Bob Graham Center for Public Service

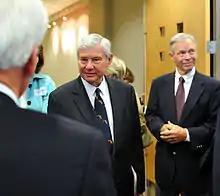
Bob Graham (center), with Buddy MacKay (right) at the dedication ceremony of Pugh Hall, home of the Graham Center

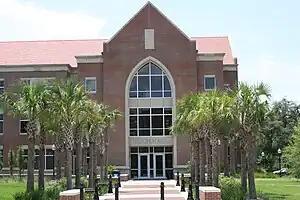
Pugh Hall

The Bob Graham Center for Public Service, housed at the University of Florida in Gainesville, is a community of students, scholars and citizens. The center was founded by the former Florida Governor and U.S. Senator Bob Graham.